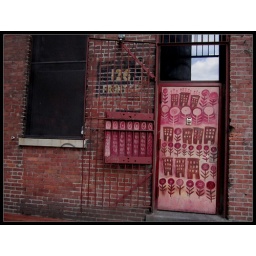
pink door in dumbo brooklyn